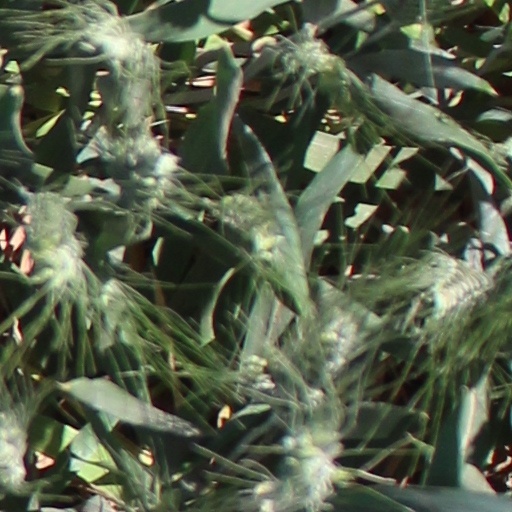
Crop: wheat